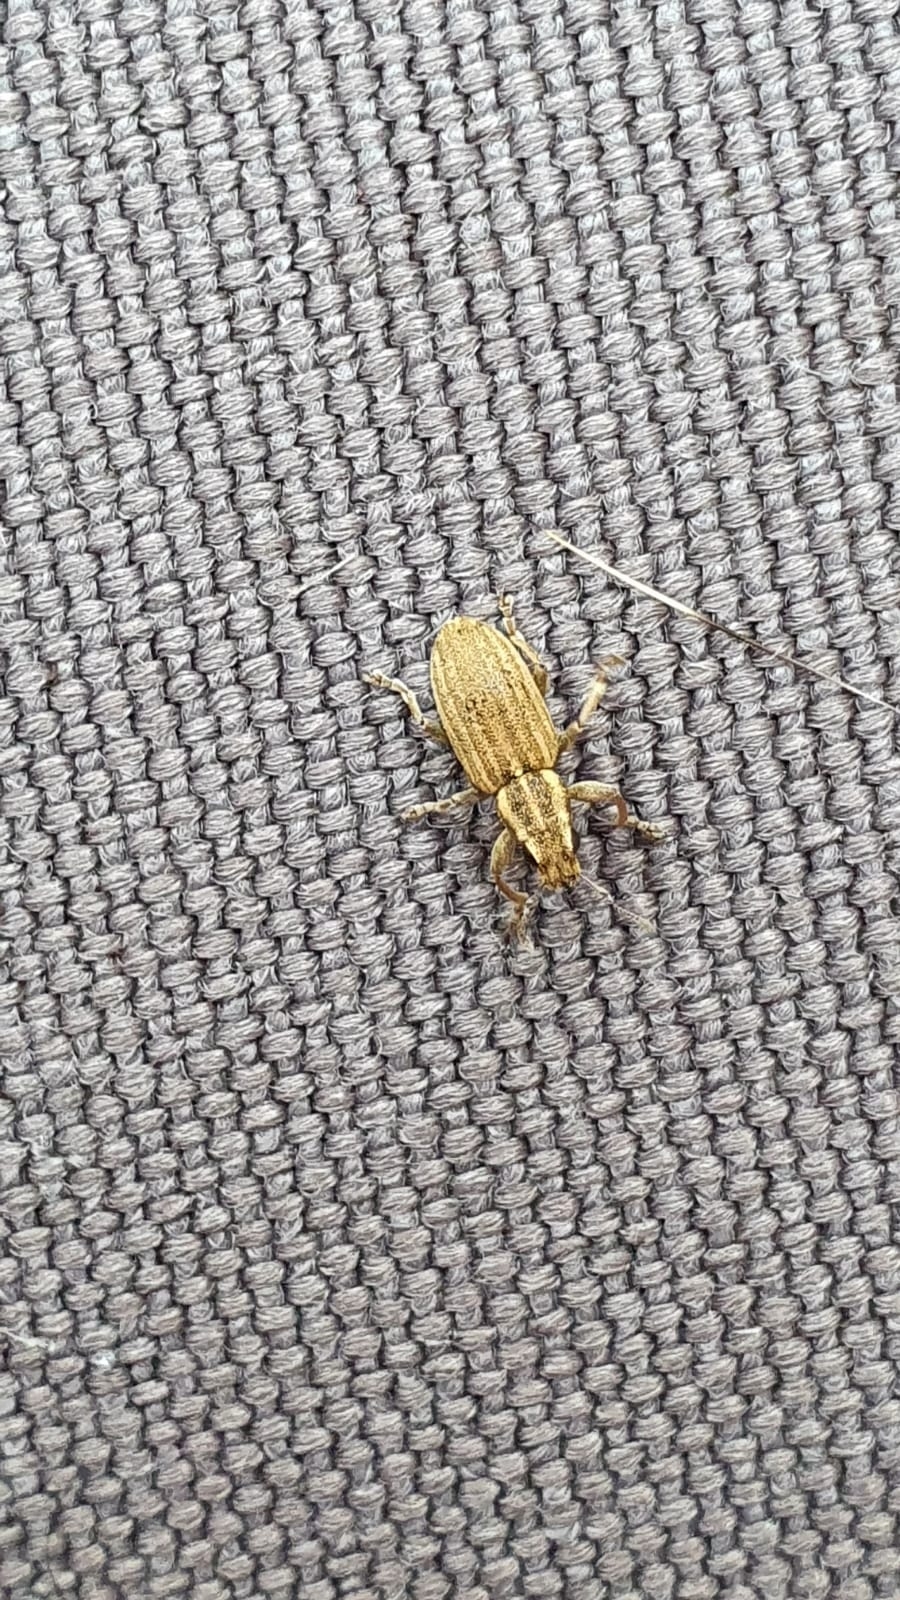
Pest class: pea_leaf_weevil